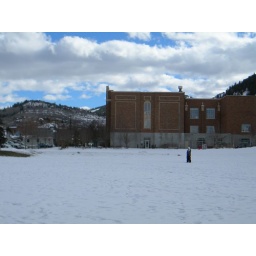
This is a good shot of the field we play in next to the library